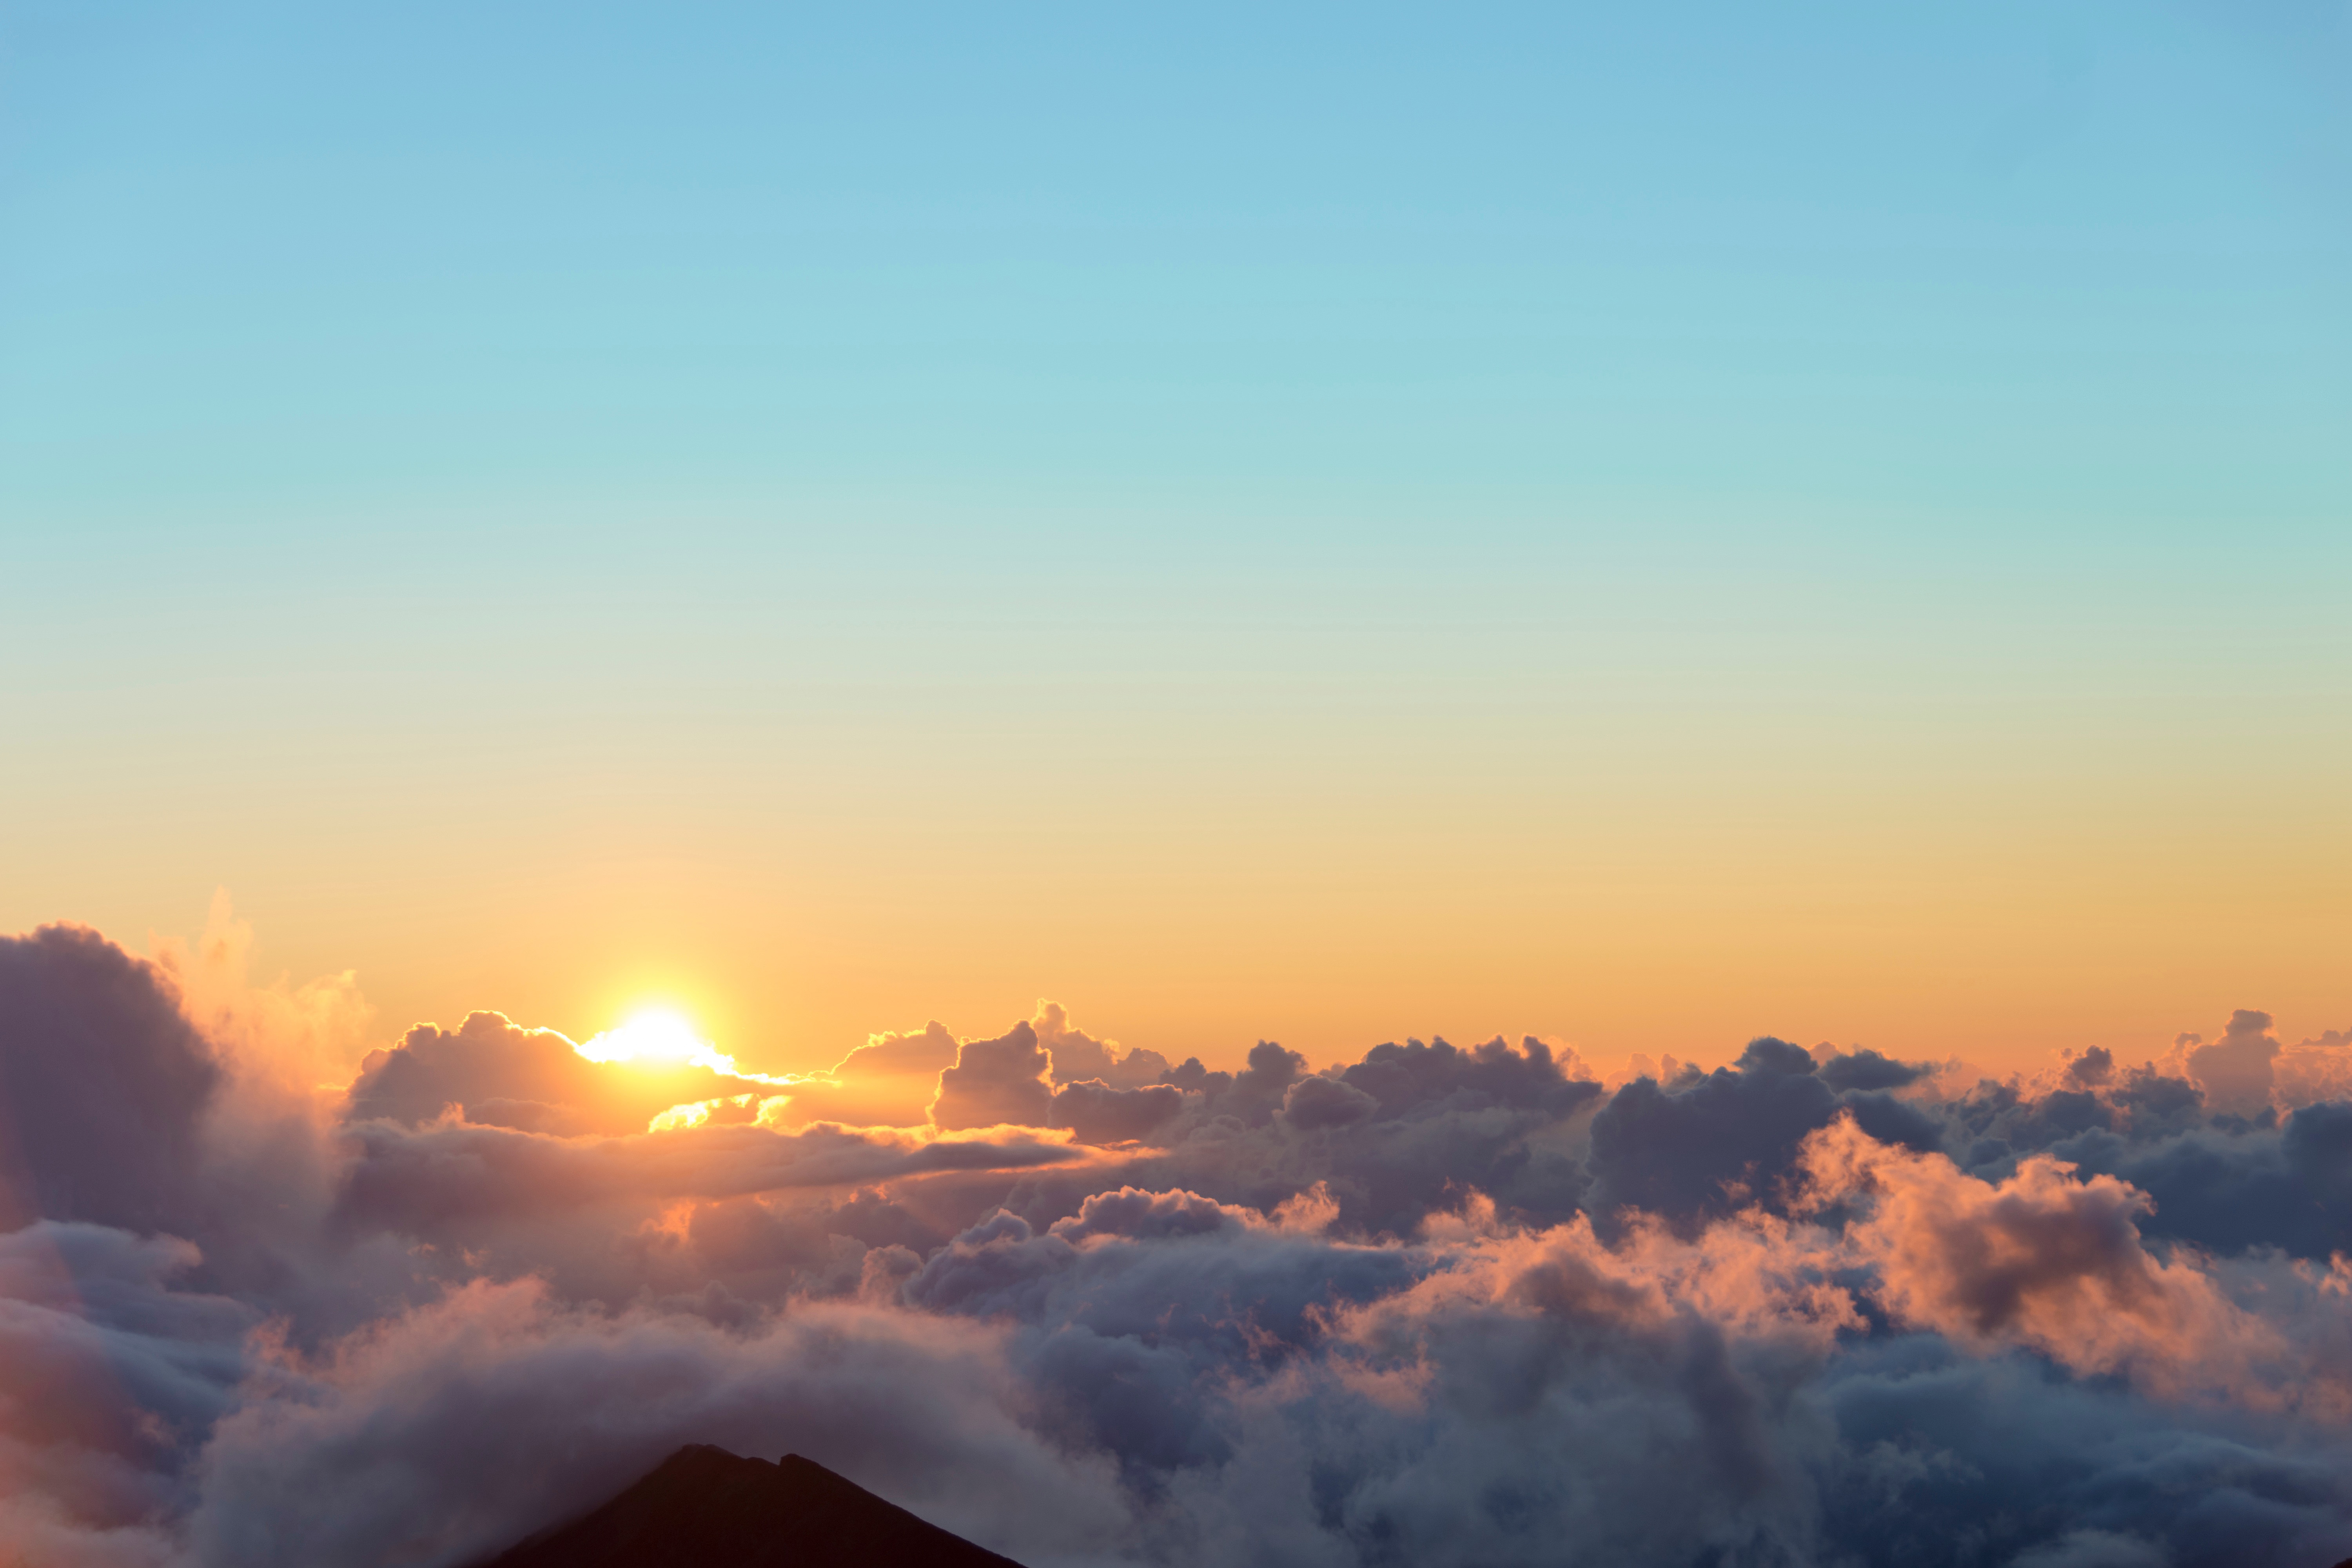
sky, cloud, atmospheric phenomenon, sunrise, horizon, atmosphere, evening, daytime, sunset, afterglow, morning, sun, dawn, sunlight, cumulus, calm, dusk, heat, mountain, meteorological phenomenon, geological phenomenon, landscape, summit, red sky at morning, mountain range